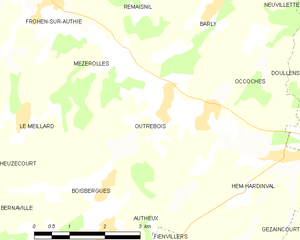
Carte des communes françaises Outrebois